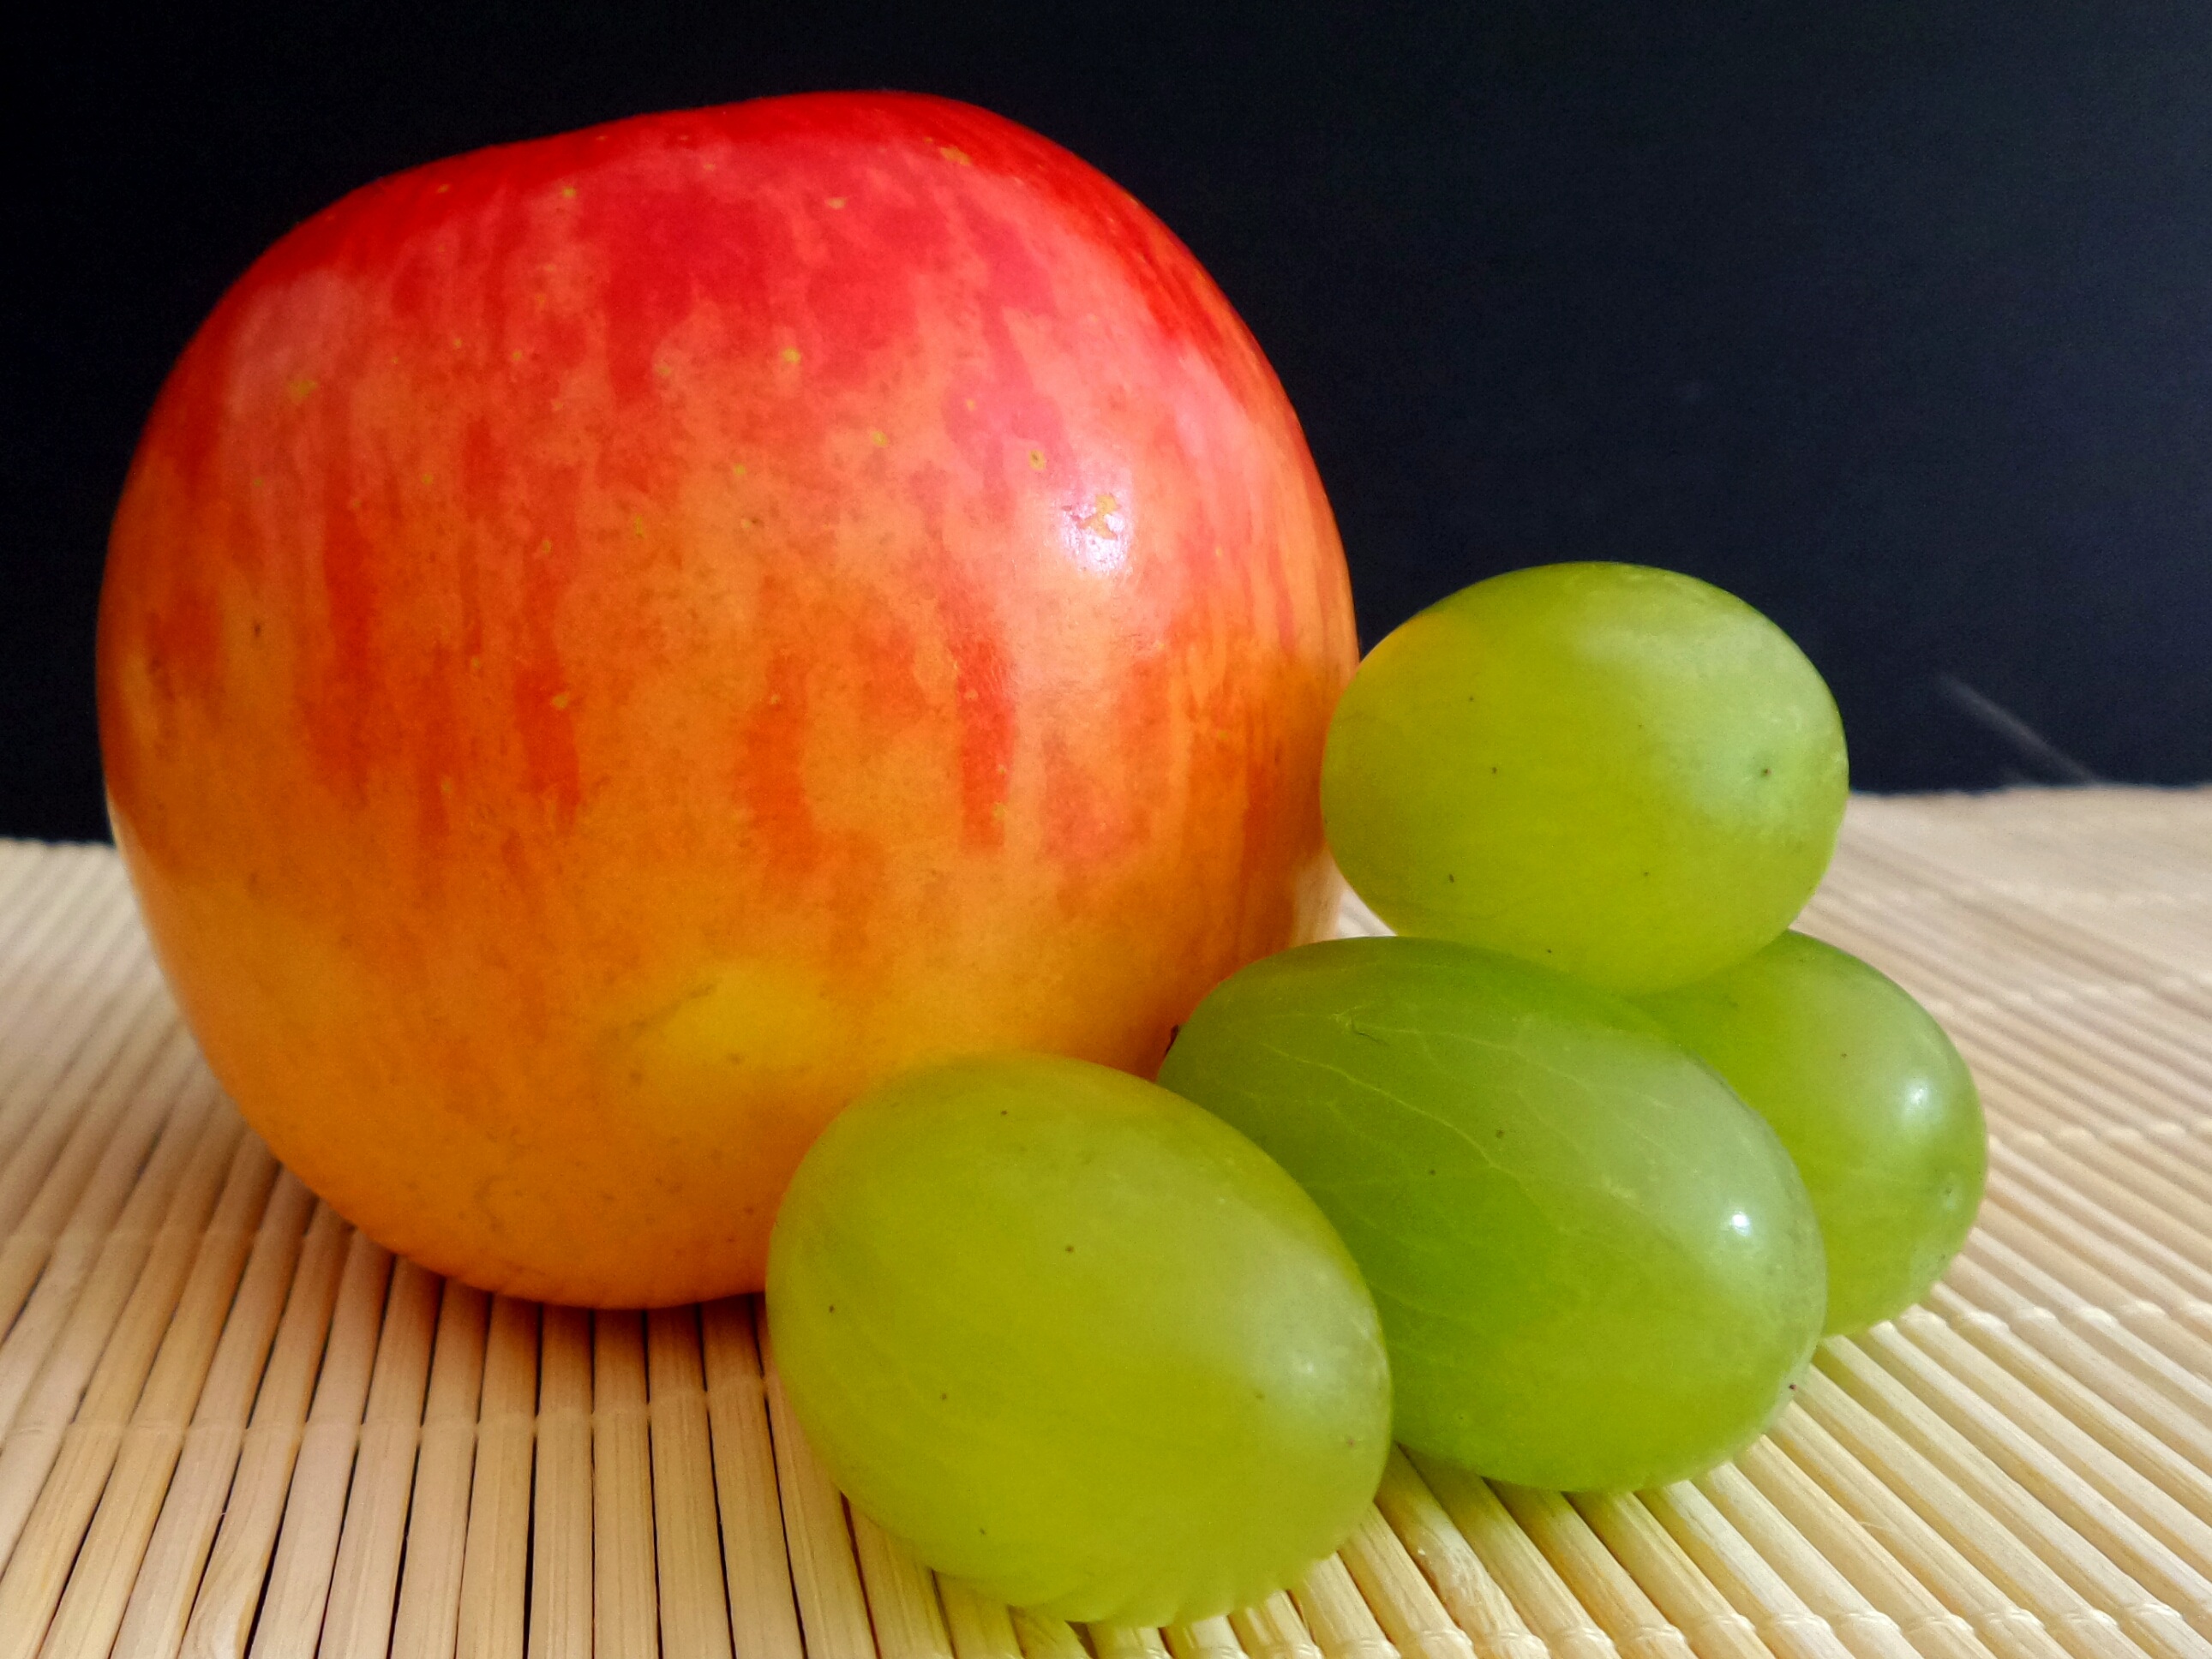
apple, plant, grape, fruit, berry, summer, food, harvest, produce, garden, healthy, close, eat, liqueur, late summer, frisch, apple tree, flowering plant, rose family, land plant